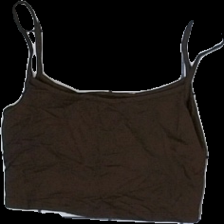
View: back
Type: Top
Category: Ladies
Brand: Bershka (Zara)
Colors: Brown
Material: 100% nylon
Cut: Tight, Cropped
Size: S
Season: Summer
Price range: <50
Recommended usage: Export